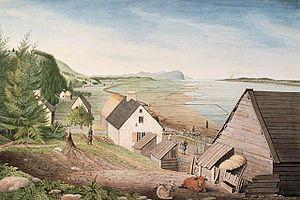
«
La Seigneurie de la Côte-de-Beaupré, aussi surnommée Terres du Séminaire, est un vaste domaine privé situé dans la région de la Capitale-Nationale, au Québec. Le territoire forme une large bande parallèle au fleuve Saint-Laurent à l'intérieur du massif des Laurentides, entre Stoneham, au nord de la ville de Québec, et la rivière du Gouffre à Saint-Urbain. Formée en 1636, cette ancienne seigneurie de la Nouvelle-France appartient au Séminaire de Québec depuis 1680.